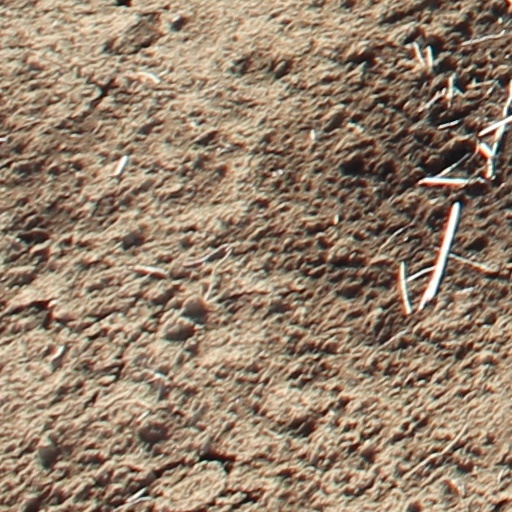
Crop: wheat